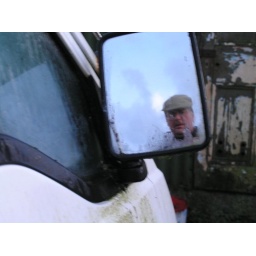
my reflection in my old van mirror